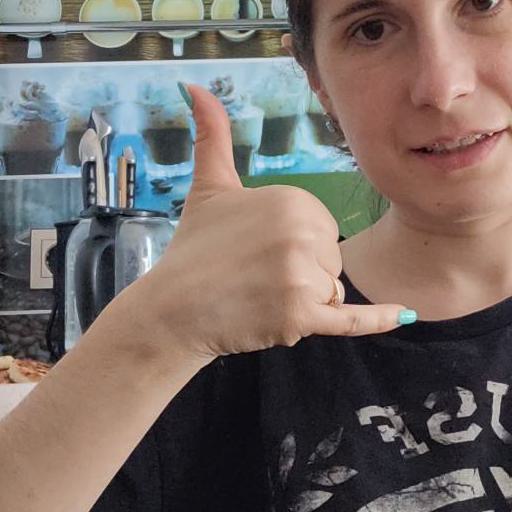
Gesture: call